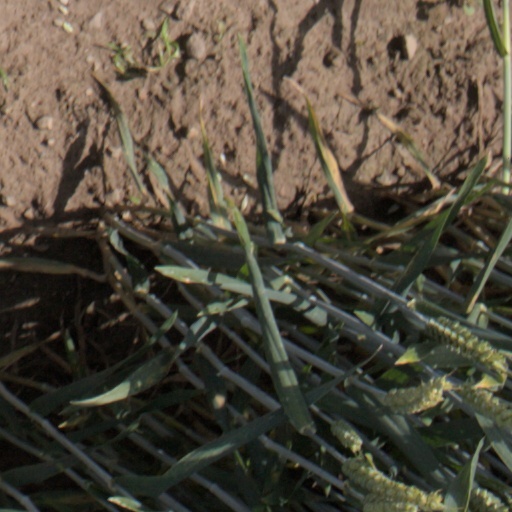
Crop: wheat